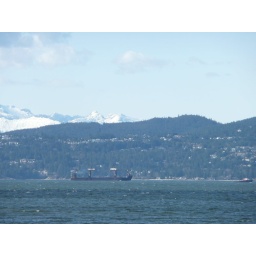
Seriously, those two white things perched above the boat are portakabins.